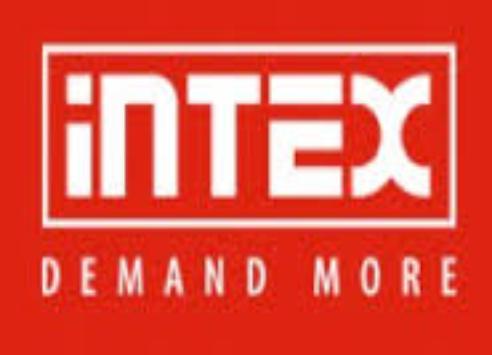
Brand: Intex
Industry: Necessities